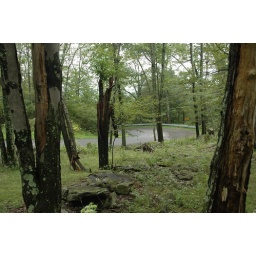
road near creepy house in the mountains